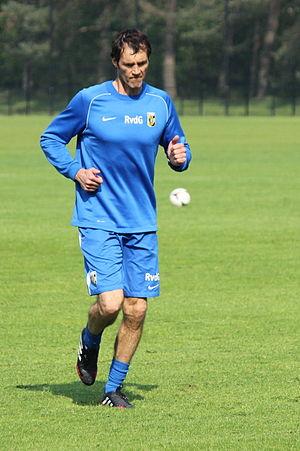
Raimond van der Gouw, né le 24 mars 1963 à Oldenzaal, est un footballeur néerlandais évoluant au poste de gardien de but.